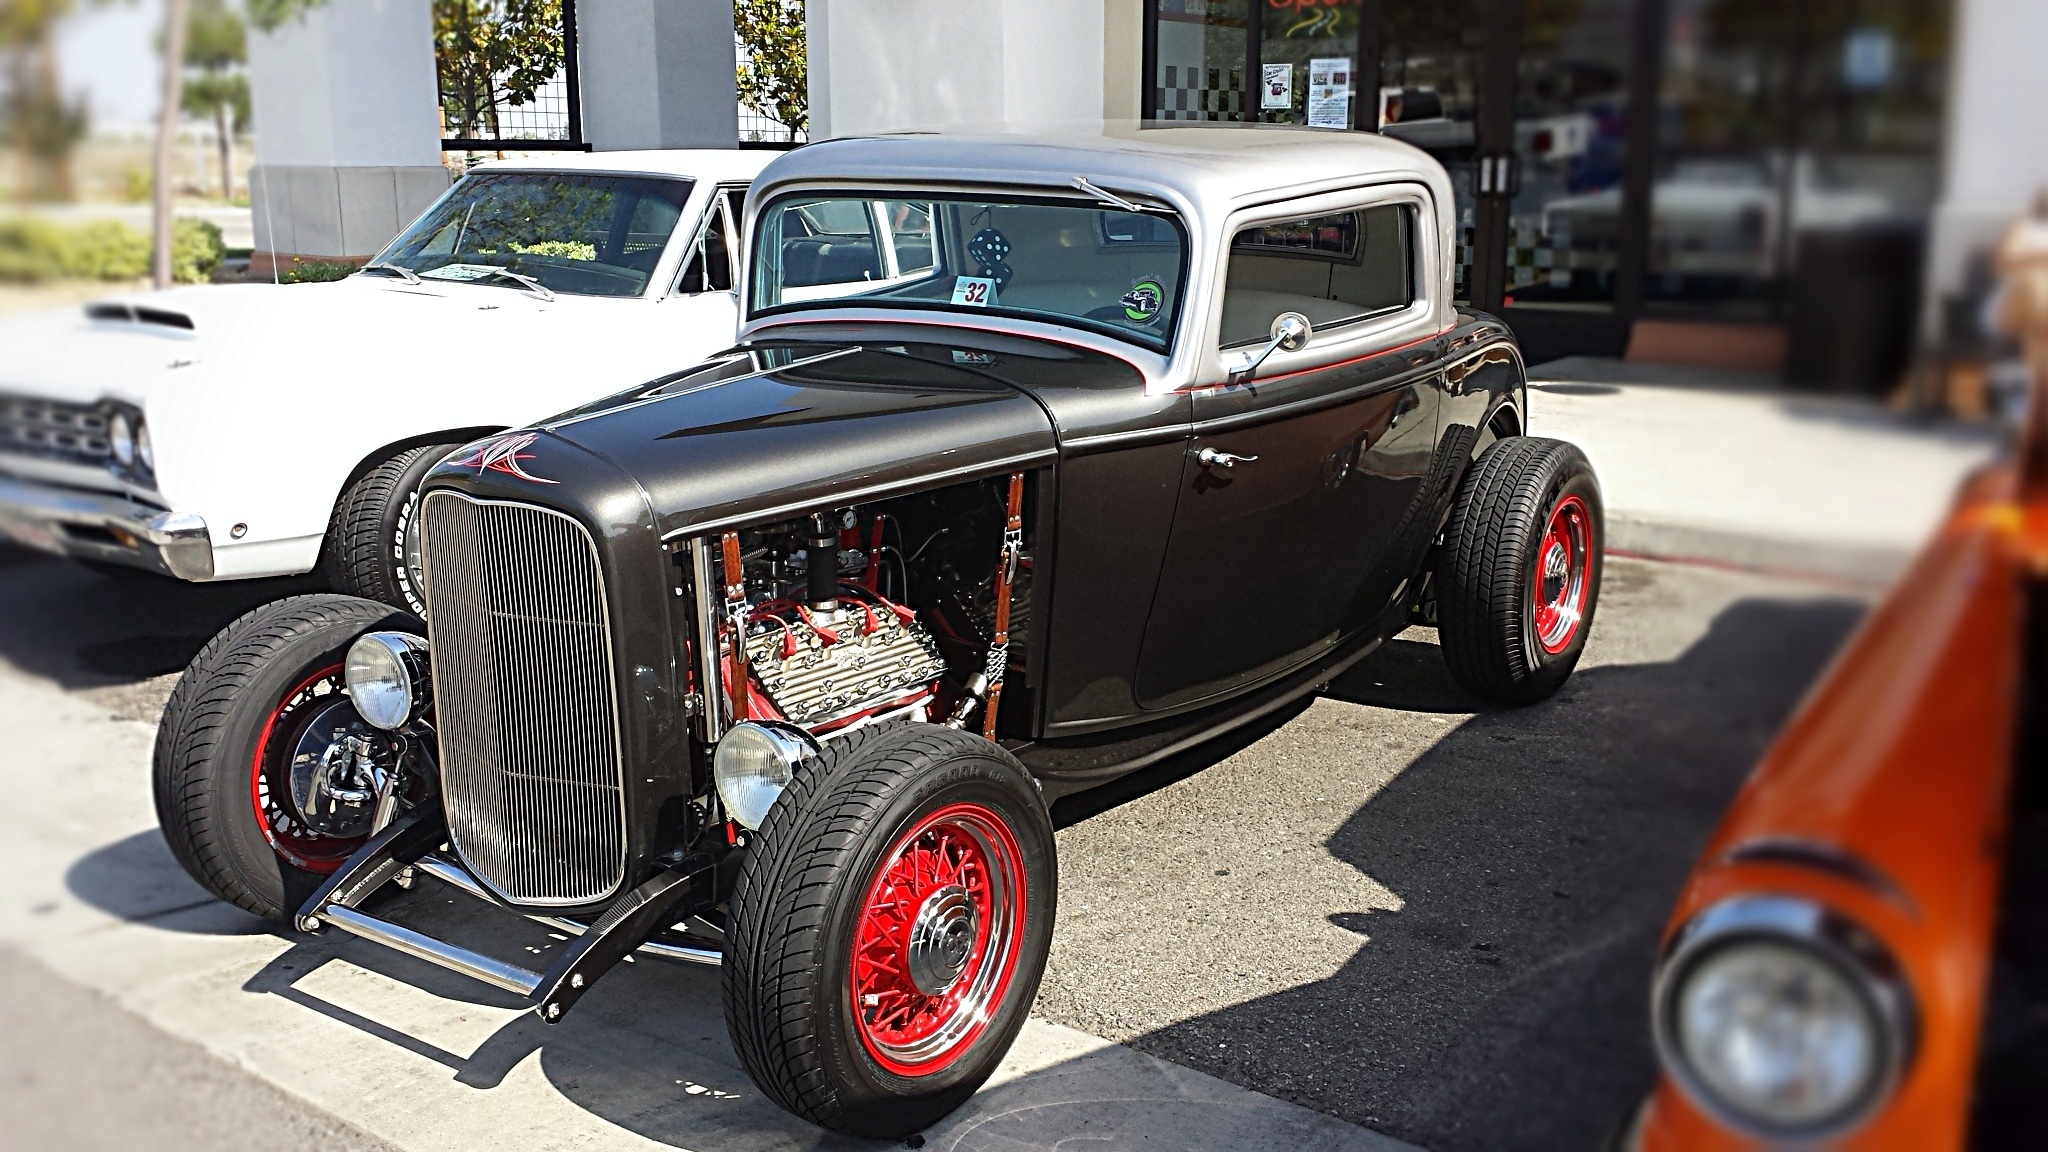
landscape, outdoor, road, traffic, street, car, vintage, antique, wheel, automobile, retro, view, highway, driving, old, city, urban, asphalt, travel, freeway, motion, transportation, transport, model, vehicle, collection, journey, show, auto, nostalgia, business, headlight, historic, black, speed, odometer, cable car, modern, old car, tire, muscle, motor vehicle, vintage car, speedway, bumper, car park, race, competition, power, chrome, ford, cool, engine, steering, safety, sedan, heritage, championship, classic, roadster, minivan, fast, shiny, rally, coches, concourse, fashioned, antique car, car wash, hot rod, auto show, motorcar, motorized, land vehicle, styled, touring car, automobile make, automotive design, luxury vehicle, custom car, ford model b model 18 model 40